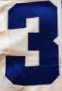
Number: 3